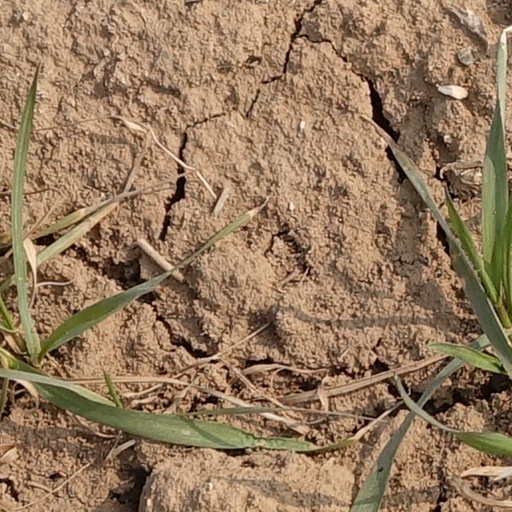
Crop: wheat